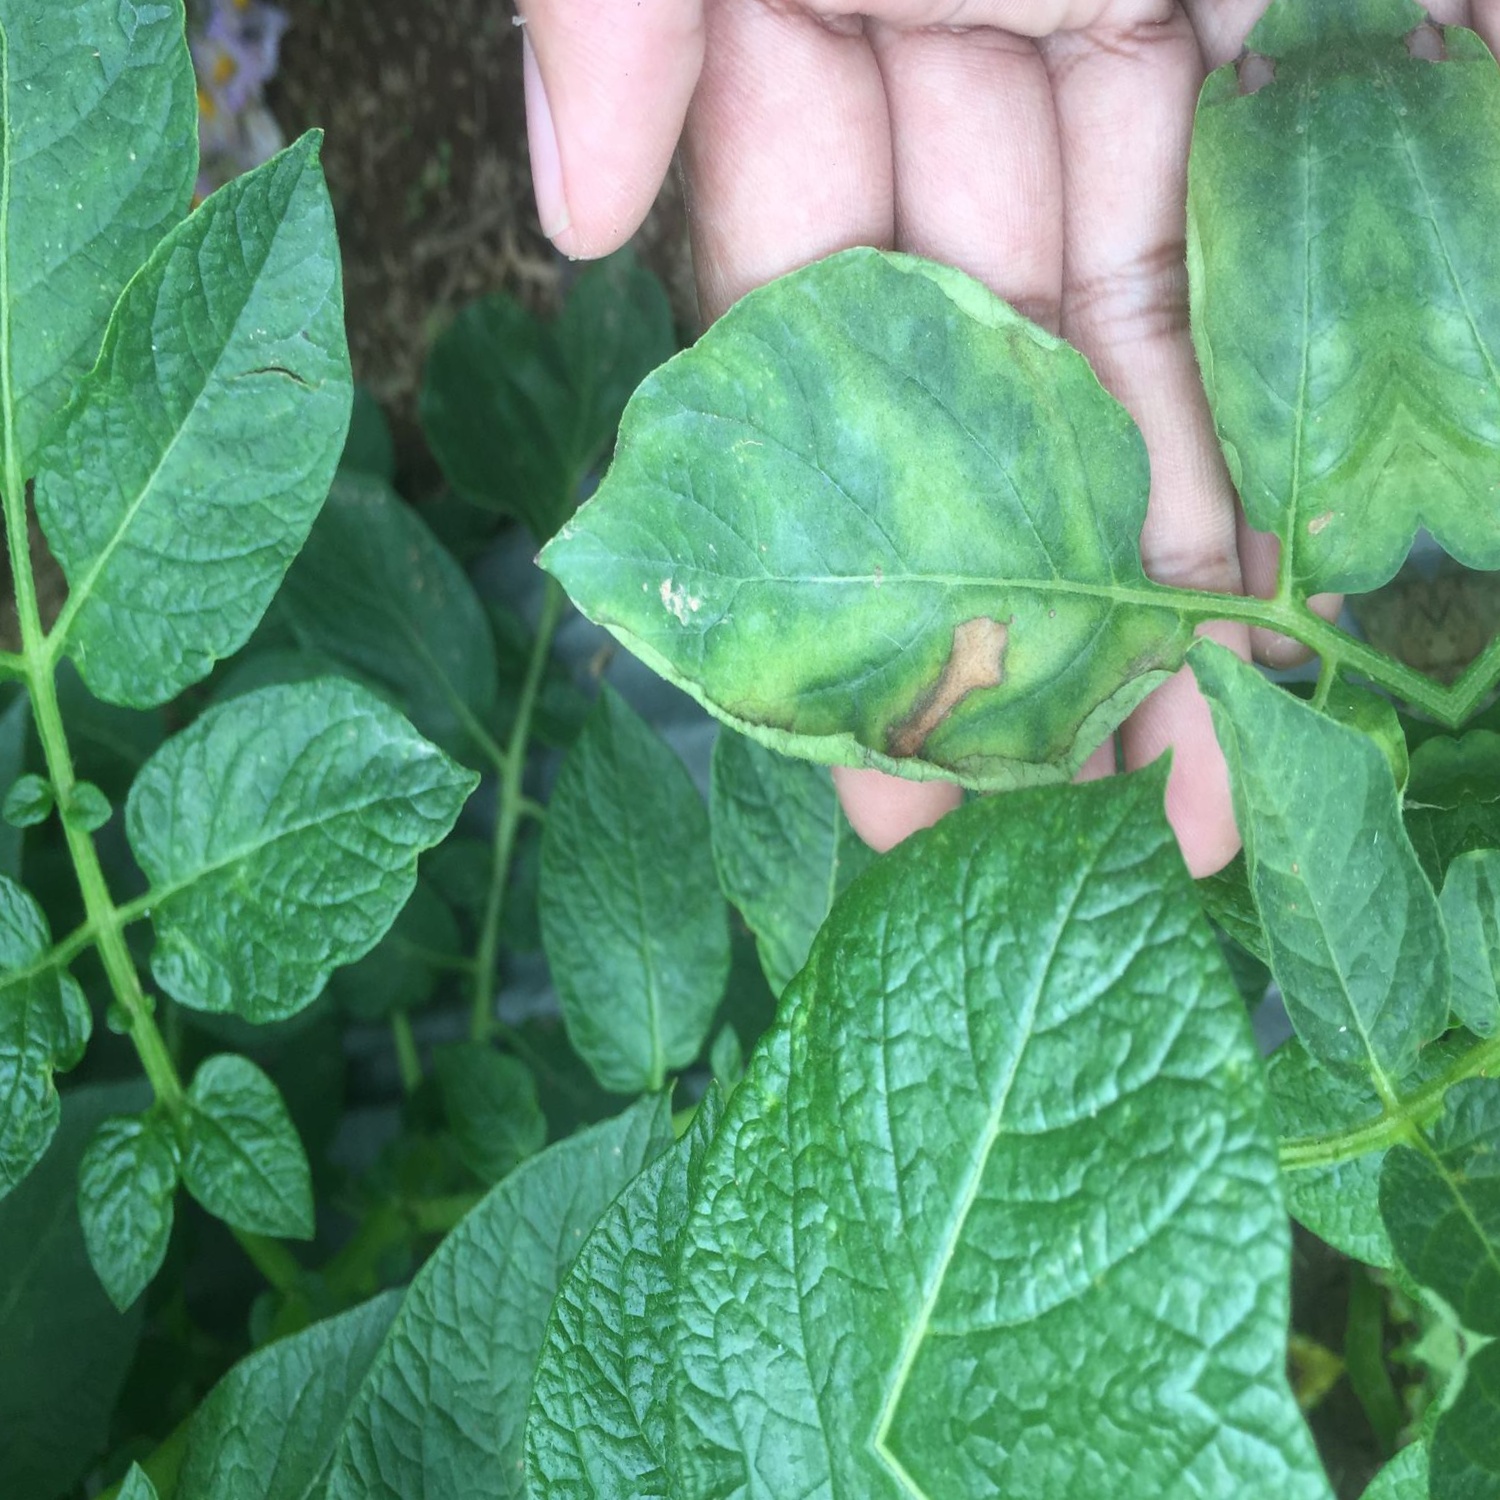
Etiqueta: Virus